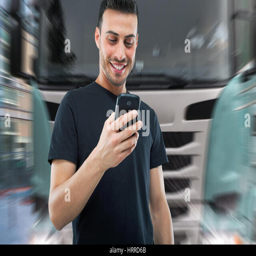
distracted man going to be hit by a truck while using his cellphone